Pension Gloanec

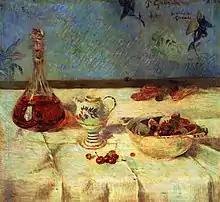
Gauguin 1886 "La Nappe blanche"

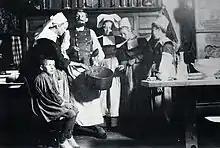
Kitchen of the pension in 1892(?). Paul Gauguin in center

There were few rooms for rent, and most of the artists lived elsewhere in the town and only ate at the pension.